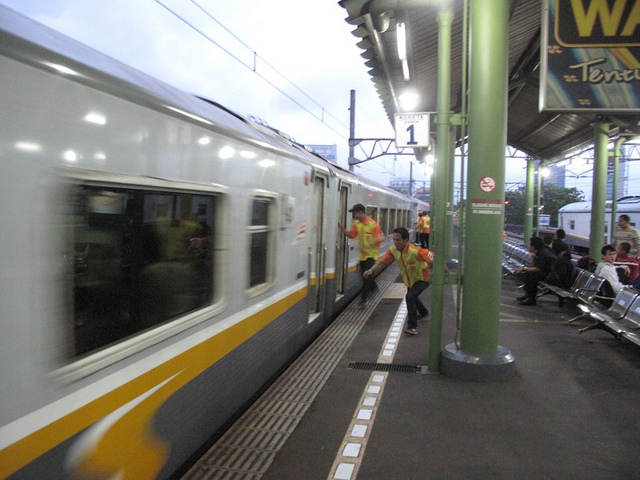
A couple of men standing next to a train on a loading platform.

some people running up towards a passenger train

A couple of people next to a large train.

Two train attendants in vests are running towards a moving metro train.

a Train speeding by the platform of a train station